USS Timbalier

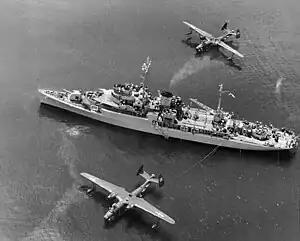
"Timbalier" with two Martin PBM Mariner flying boats shortly after World War II.

"Timbalier" was at the New York Naval Shipyard at Brooklyn, New York, until 8 November 1946, when she departed for Norfolk, Virginia, which she reached on 9 November 1946. She spent the rest of November 1946 in the vicinity of Hampton Roads, Virginia.